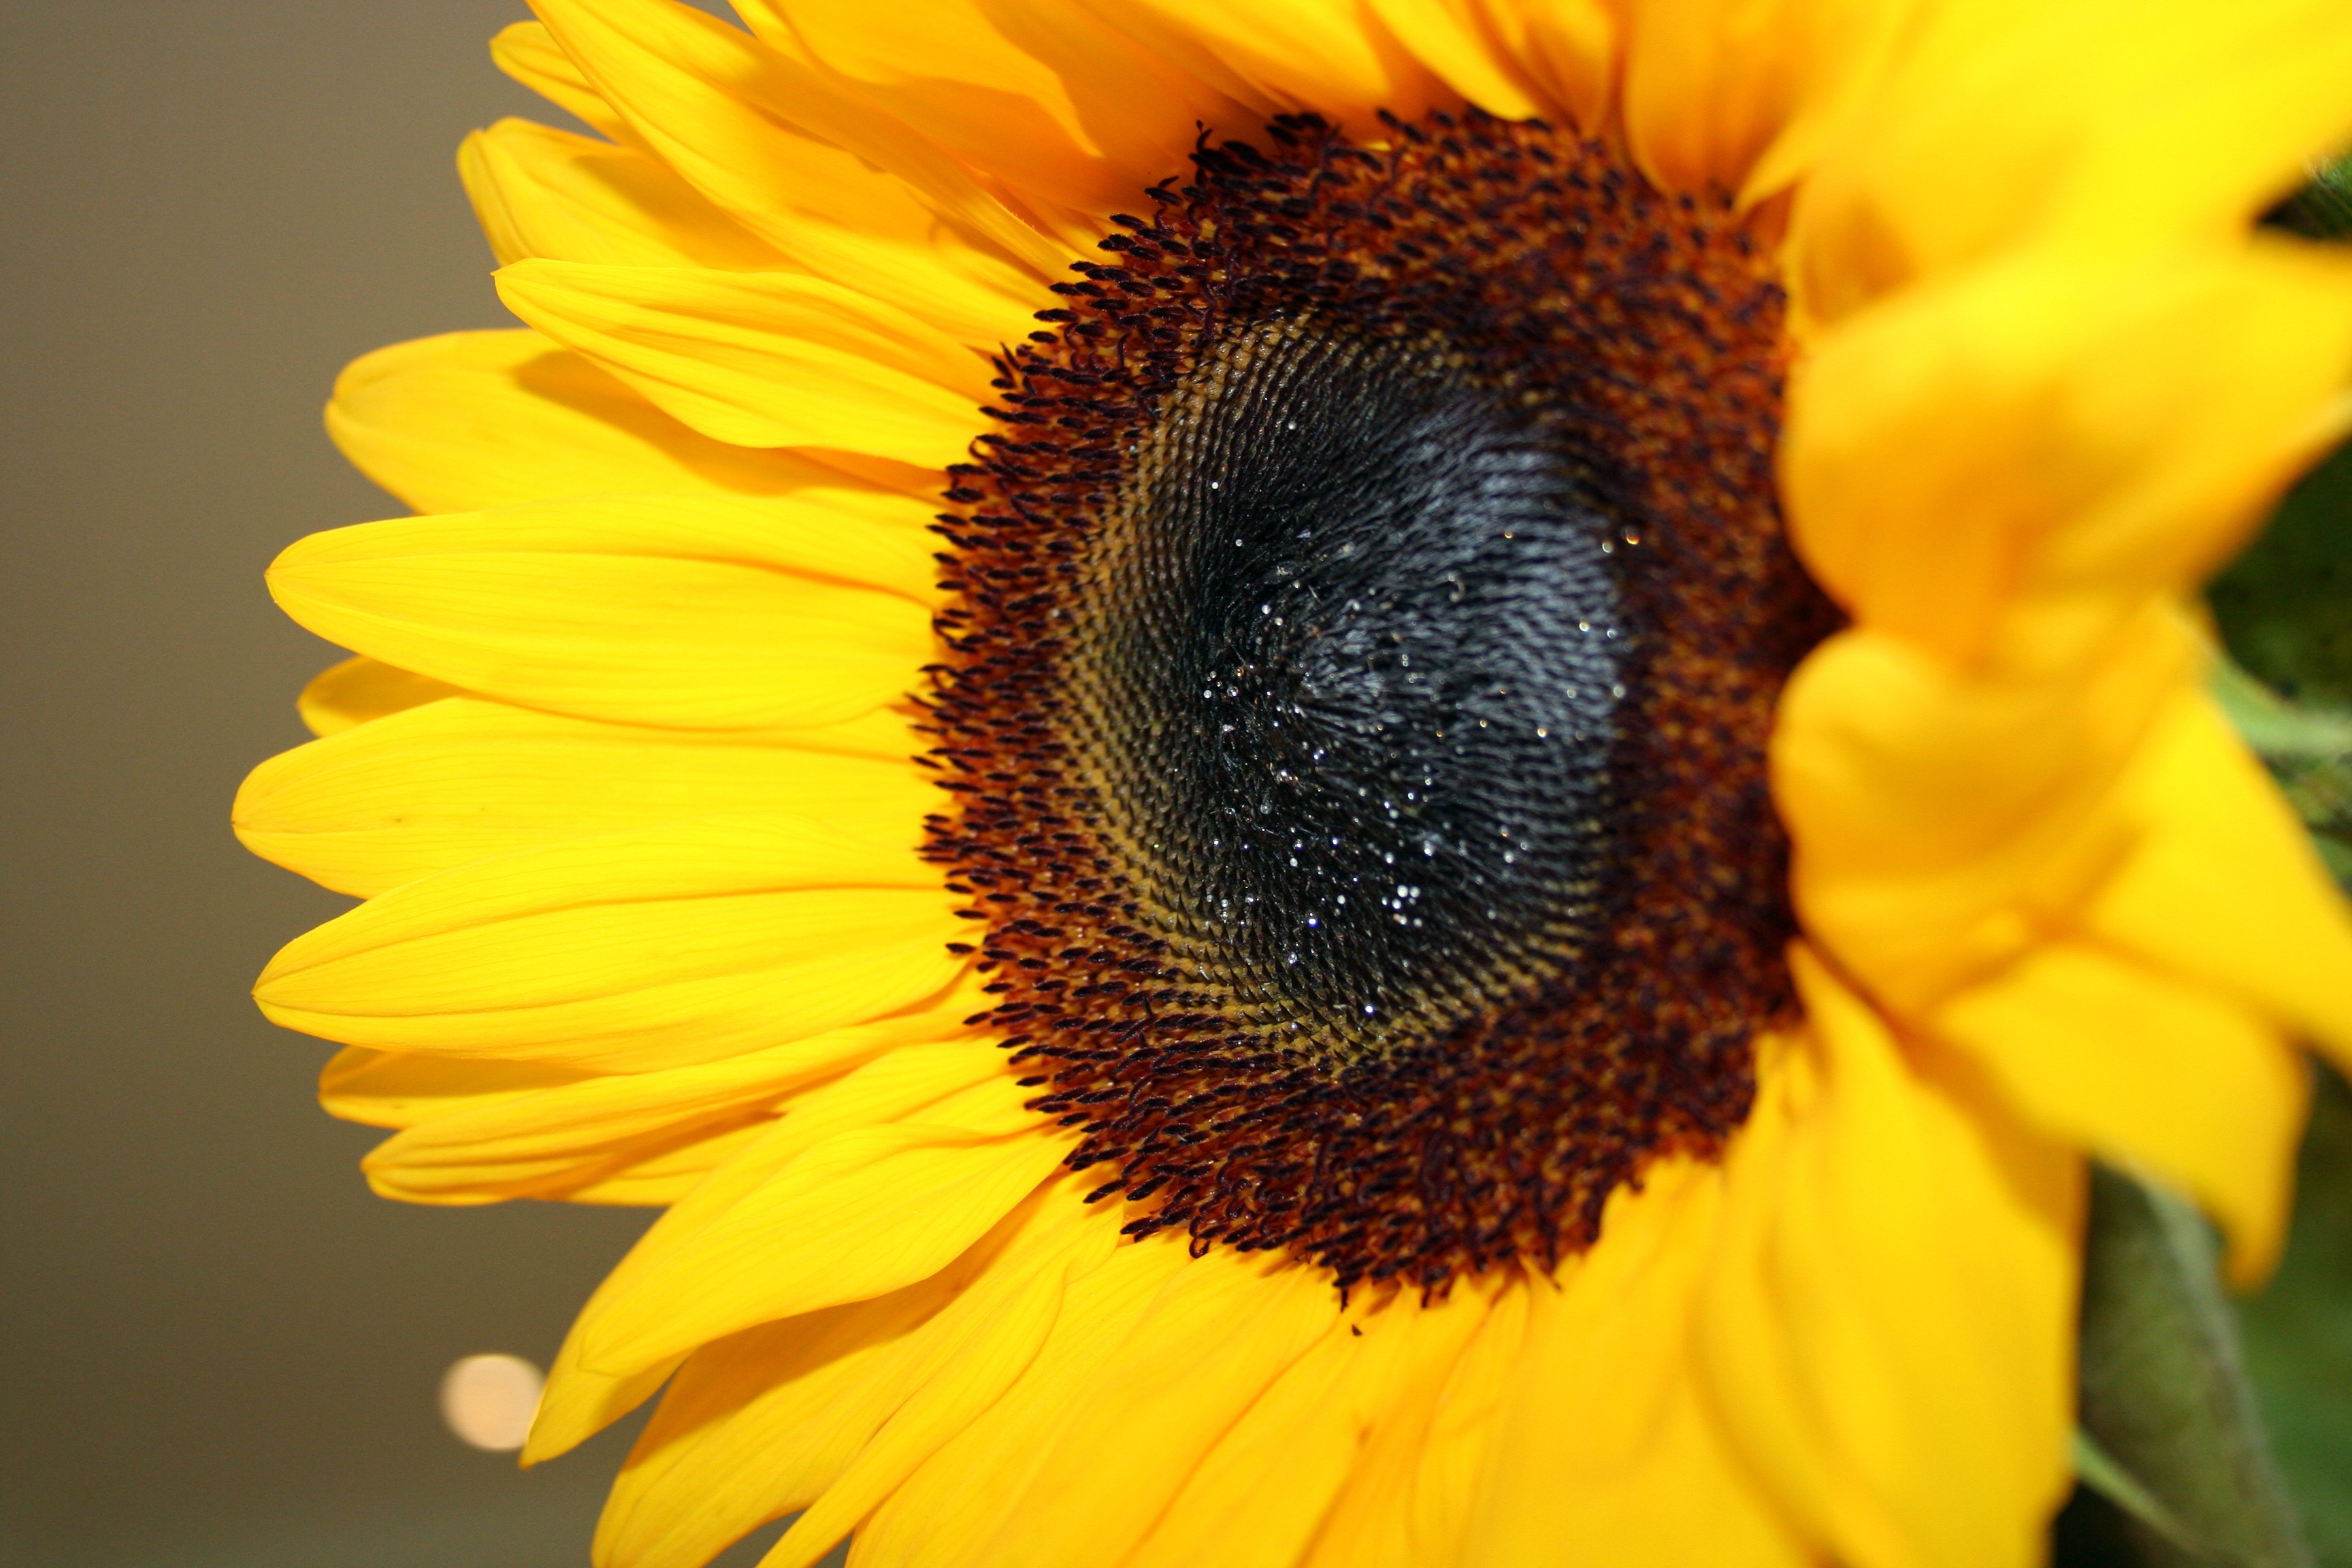
plant, leaf, flower, petal, floral, yellow, flora, sunflower, close up, petals, vegetarian food, macro photography, flowering plant, daisy family, sunflower seed, plant stem, land plant